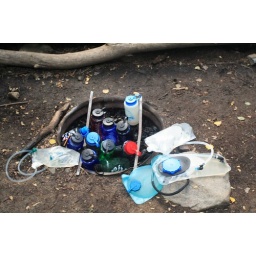
New policy that I was unaware of this year- leaving water bottles in the firepit.